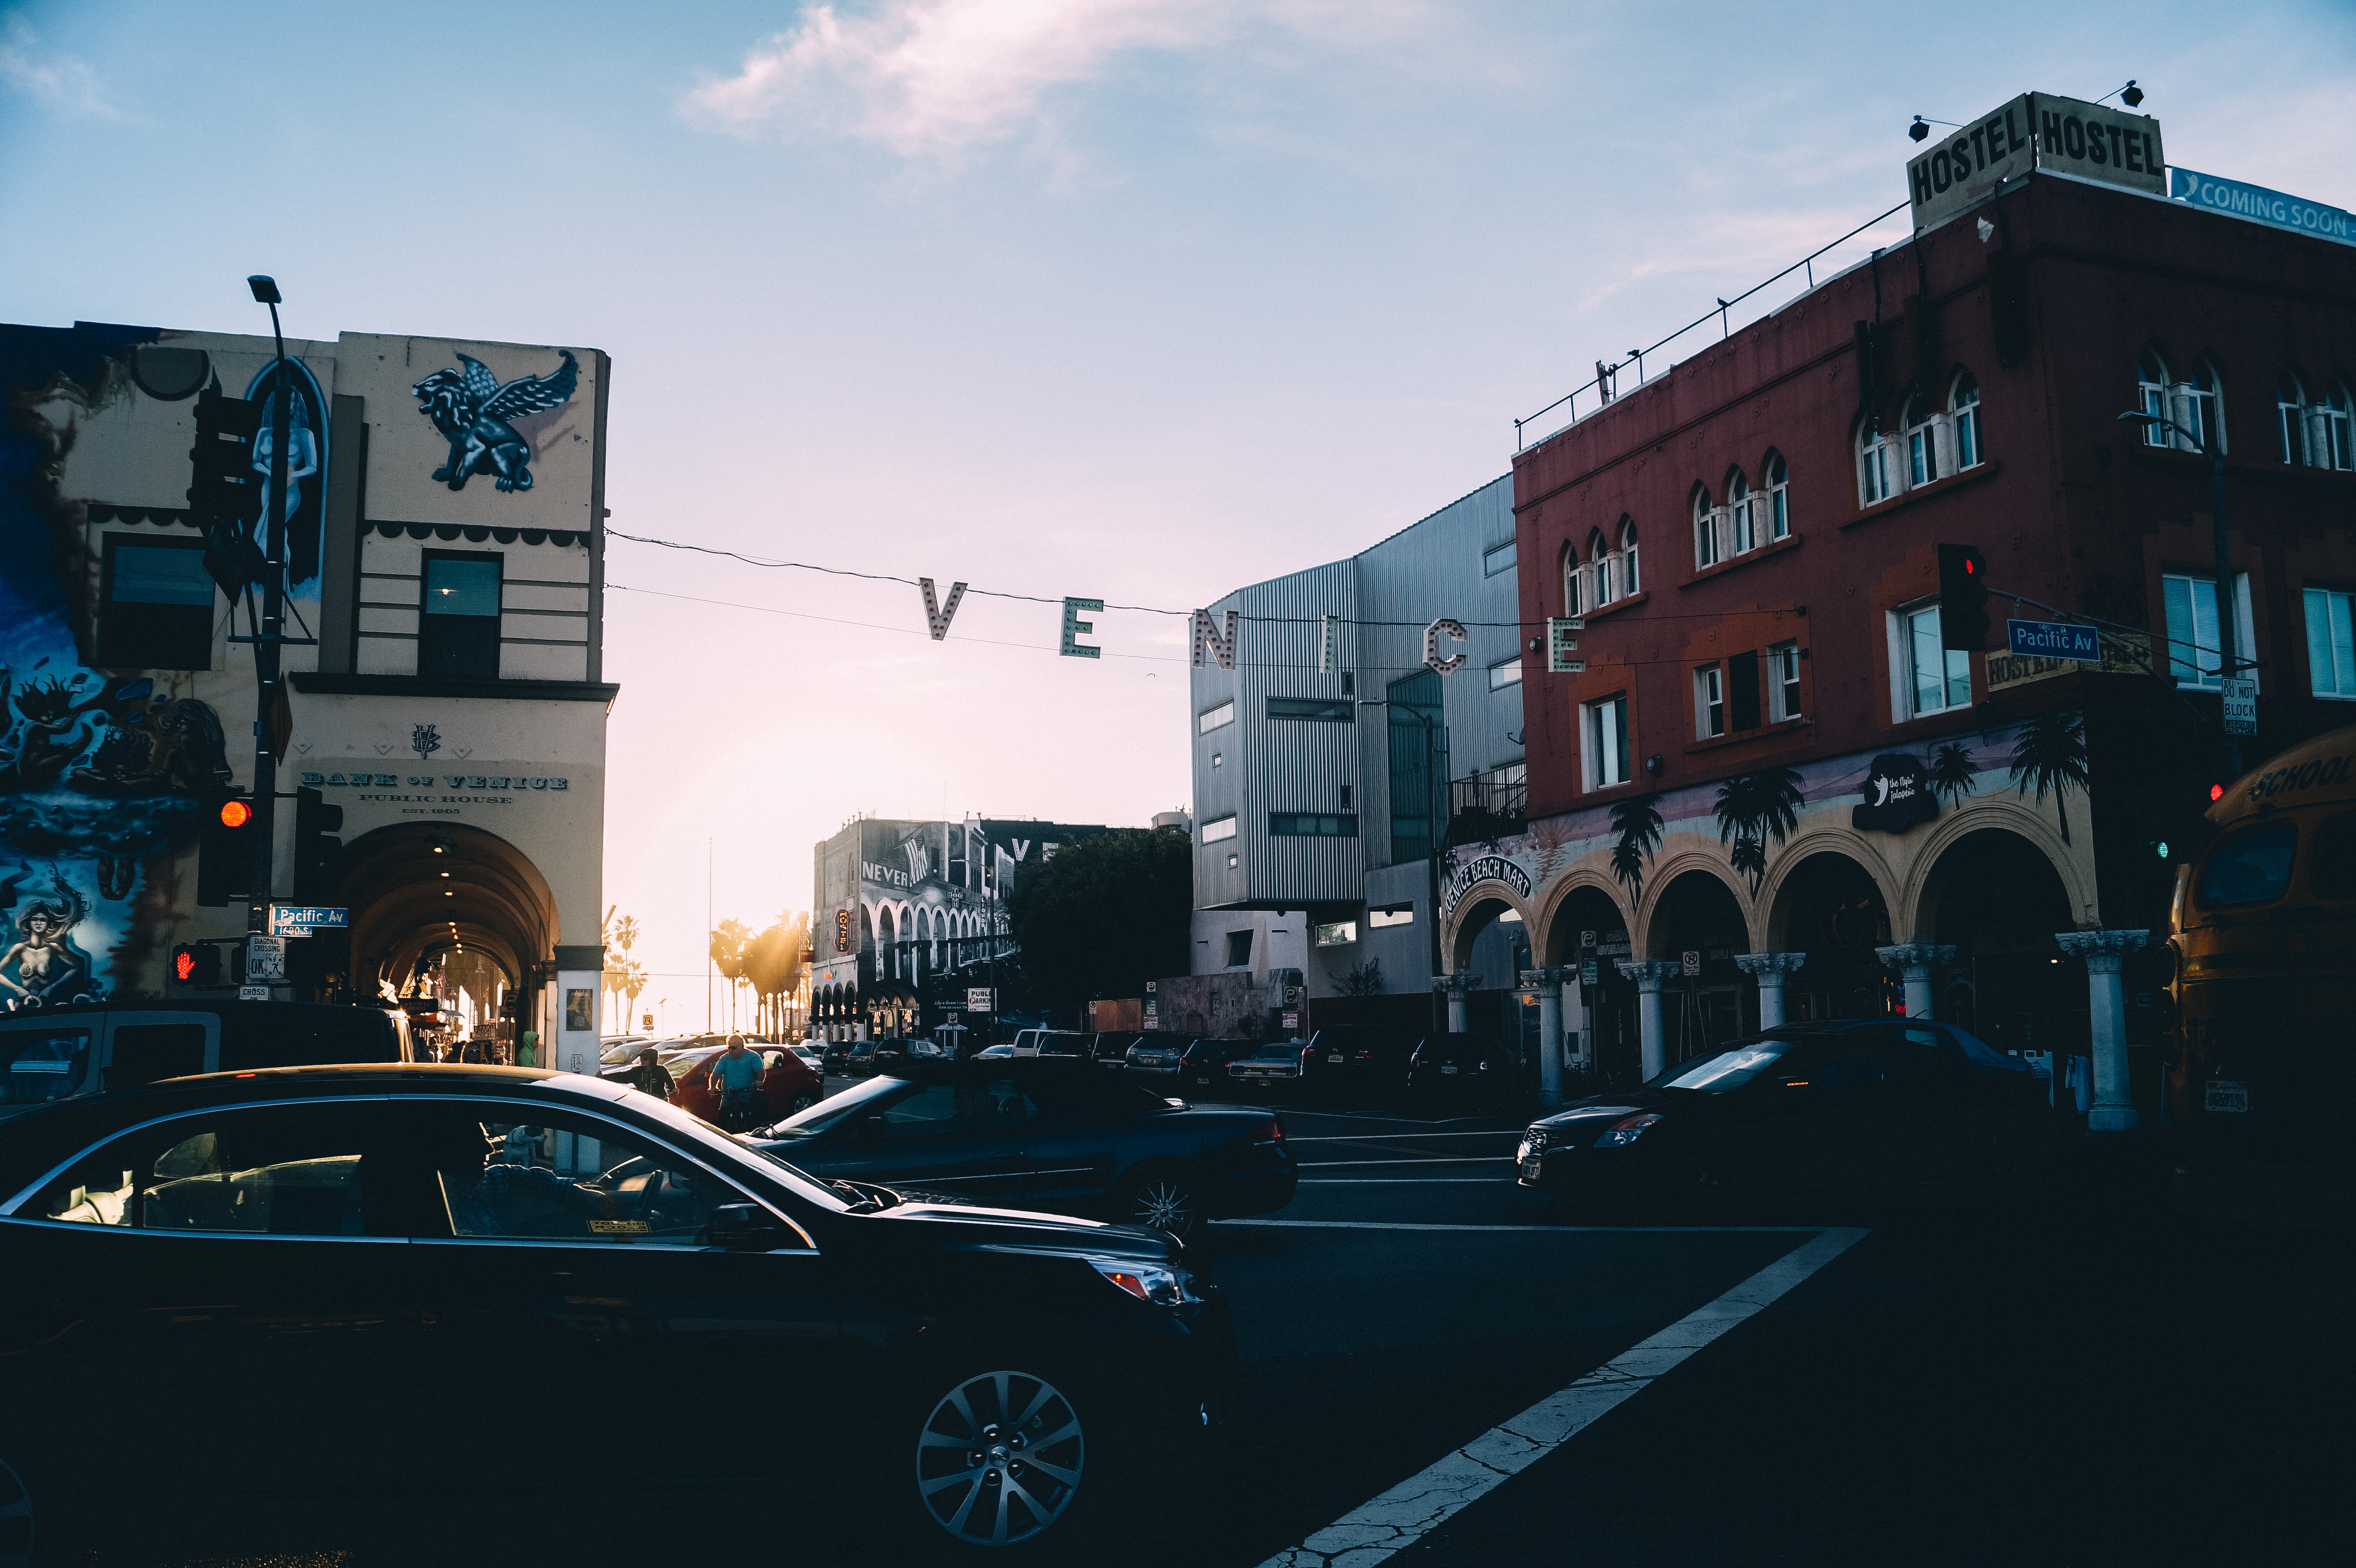
road, street, car, night, city, cityscape, downtown, evening, vehicle, infrastructure, urban area, human settlement